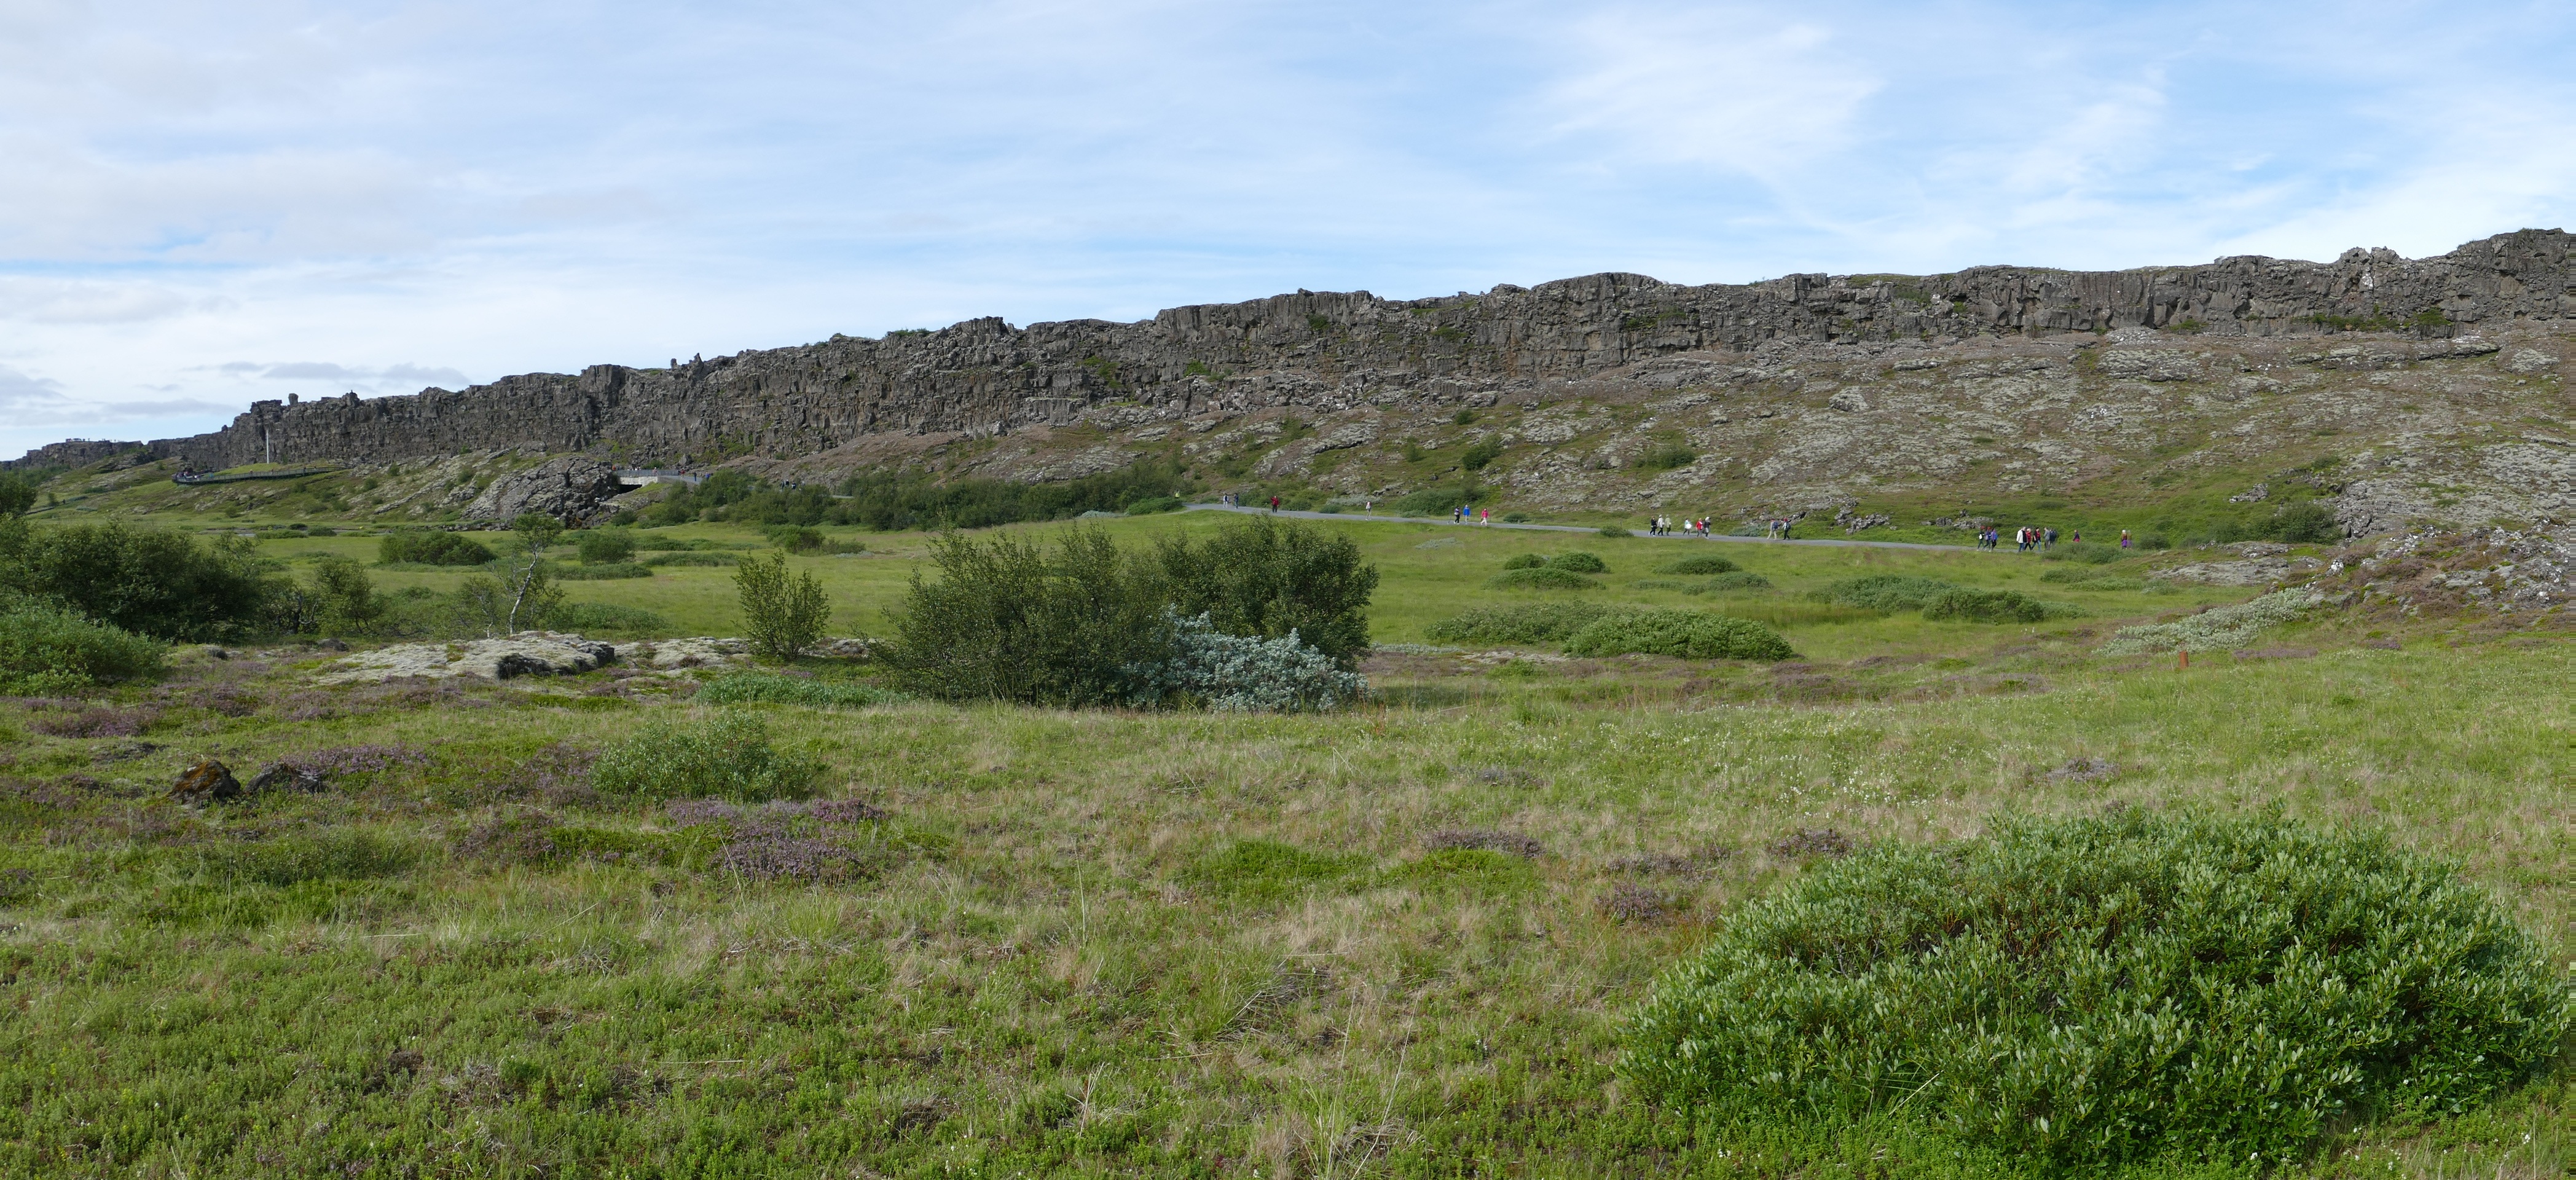
landscape, grass, rock, wilderness, mountain, trail, meadow, prairie, hill, cliff, pasture, iceland, terrain, ridge, plain, parliament, mountains, grassland, badlands, wetland, plateau, fell, habitat, loch, ecosystem, ingvellir, steppe, nature reserve, thingvellir, continental shift, continental plates, crevices, natural environment, geographical feature, land lot